Jack snipe

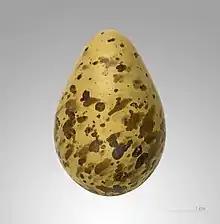
Jack snipe egg

Adults are smaller than common snipes and have relatively shorter bills. The bird's length is , wingspan is and weight is . The body is mottled brown on top and pale underneath. Jack snipes have a dark stripe through the eye. The wings are pointed and narrow, and yellow back stripes are visible in flight. When seen, the distinctive bobbing movement, as if the bird is on springs, has an almost hypnotic quality.